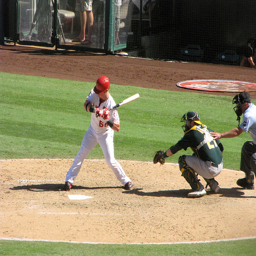
A baseball player holding a bat while standing next to a base.
A baseball player swings to hit the ball.
Some players in action on a baseball field.
Batter taking swing at ball during sanctioned game.
A baseball player swings his bat at home plate.